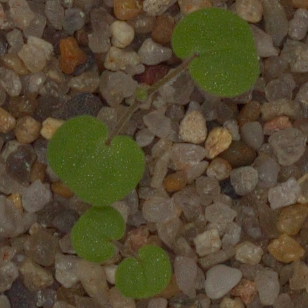
Label: smallflowered_cranesbill